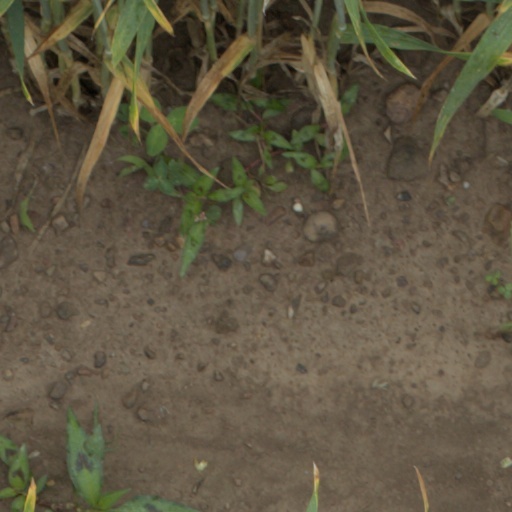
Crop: wheat